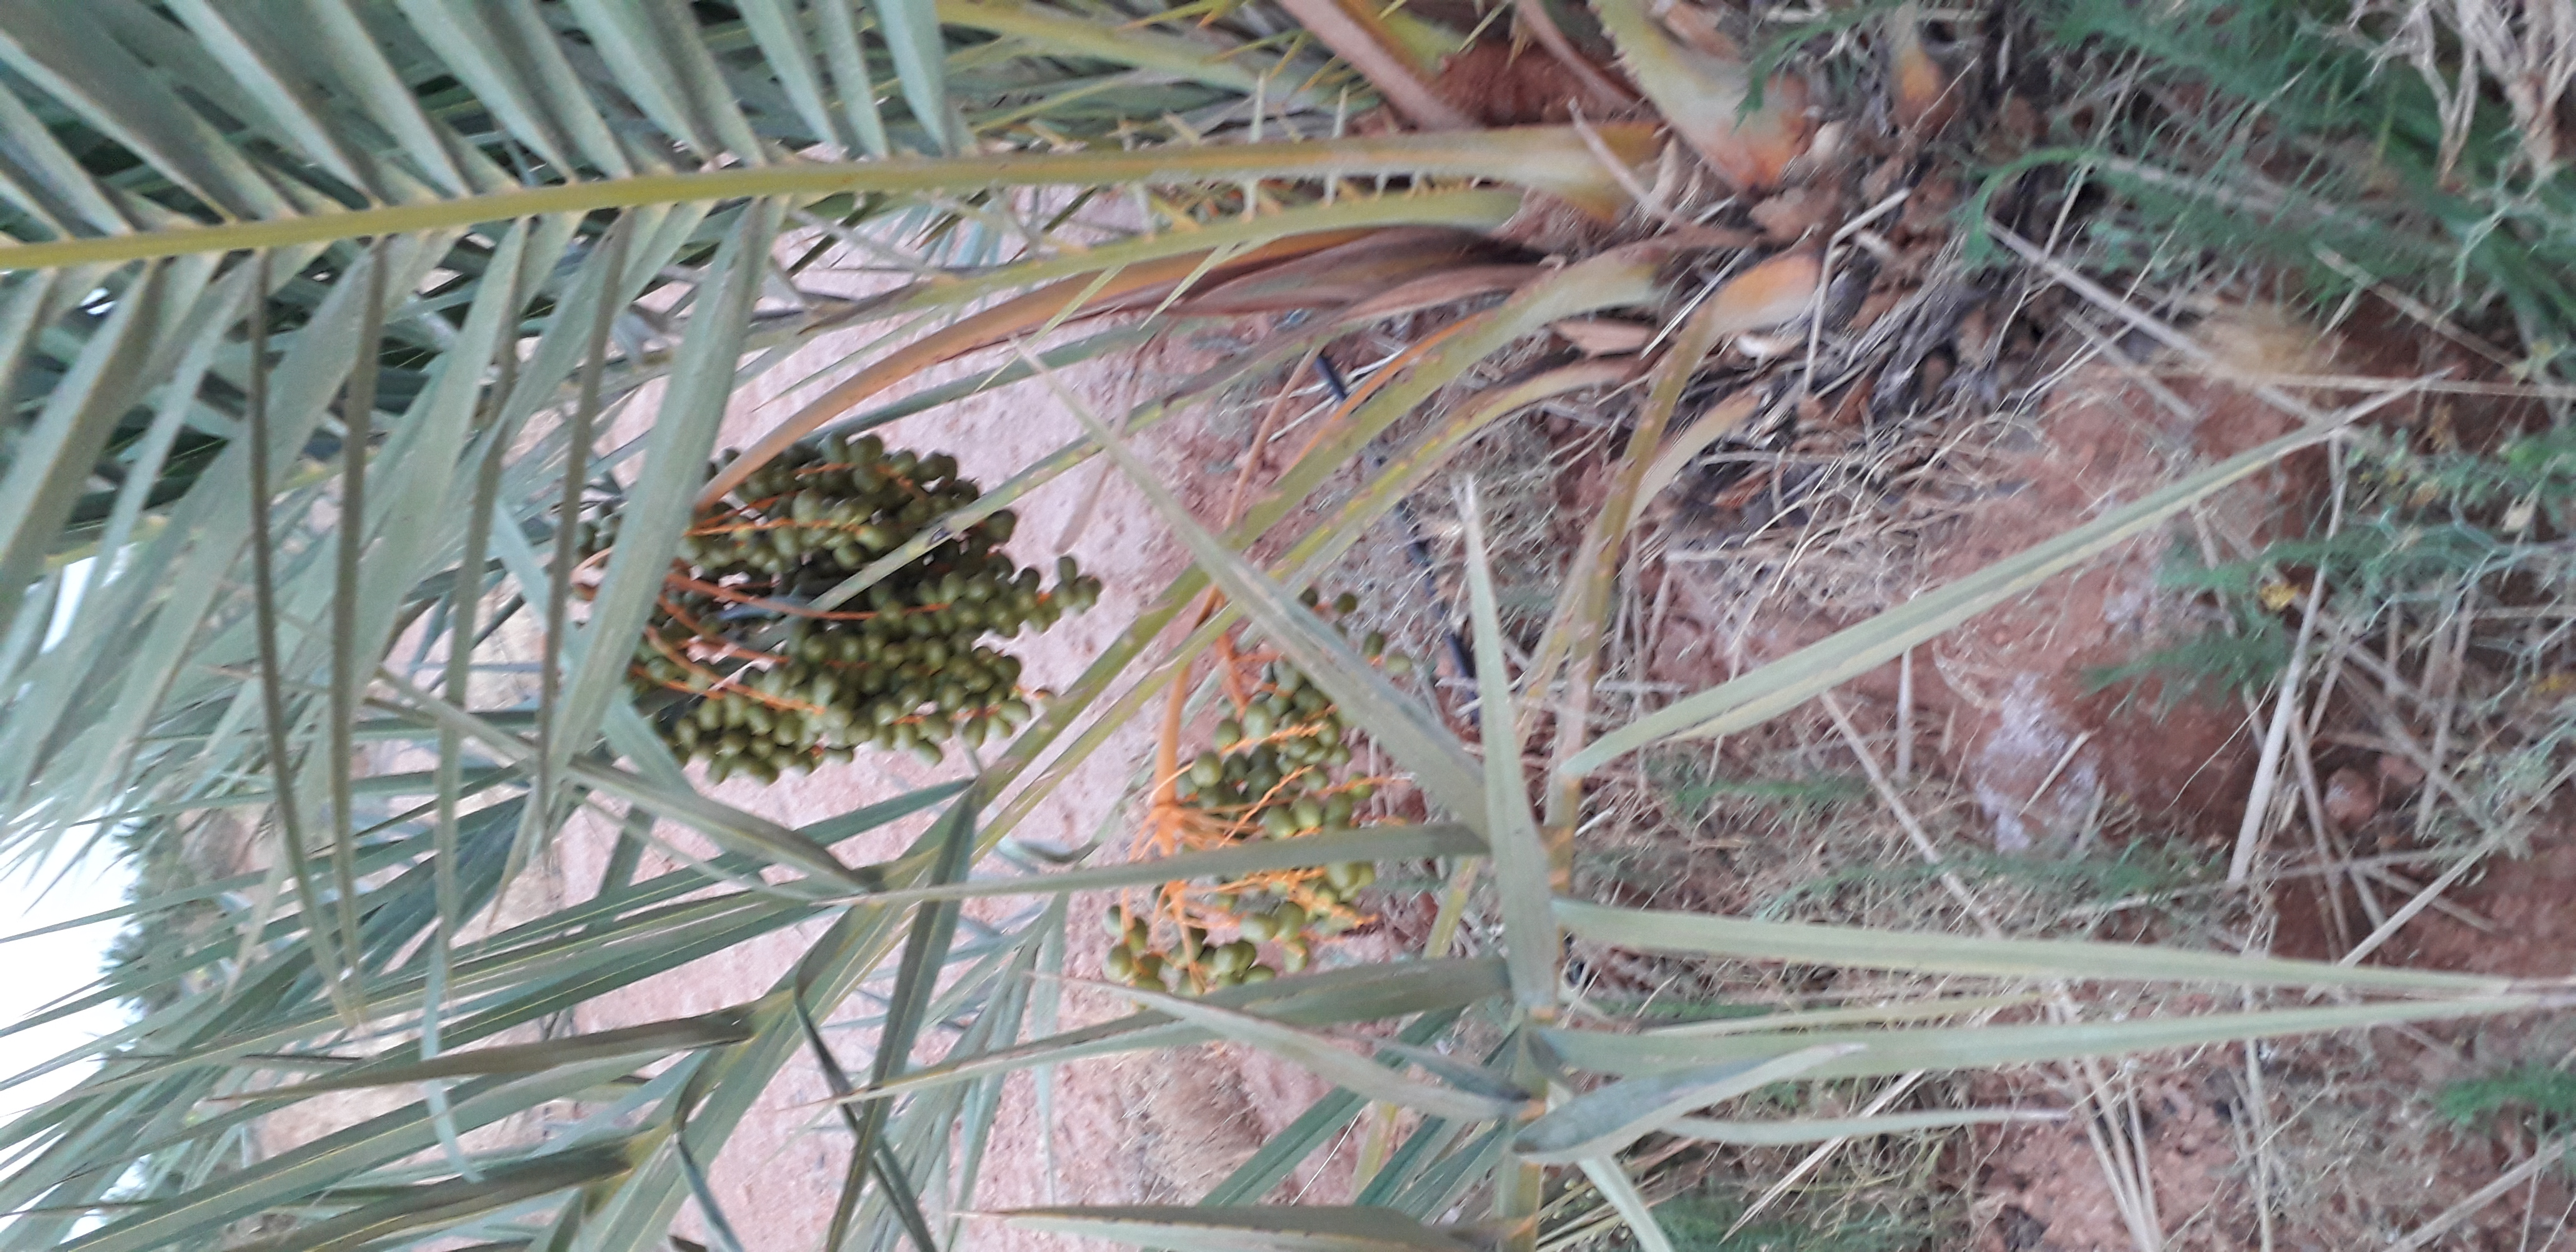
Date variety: Boufagous